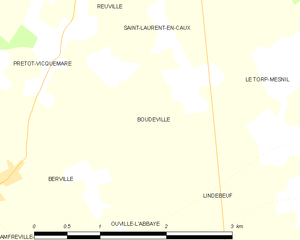
Carte des communes françaises Boudeville
Boudeville est une commune française située dans le département de la Seine-Maritime en région Normandie.